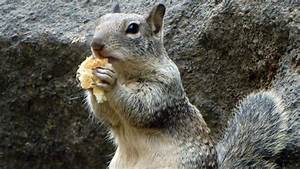
Label: squirrel